Playground (2021 film)

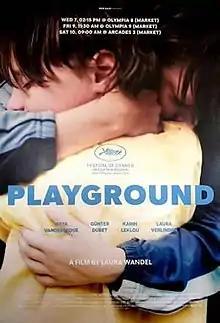
Theatrical release poster

Playground is a 2021 Belgian drama film directed by Laura Wandel. In June 2021, the film was selected to compete in the "Un Certain Regard" section at the 2021 Cannes Film Festival. At Cannes, it won the FIPRESCI Prize in the "Un Certain Regard" section.